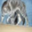
Label: cat